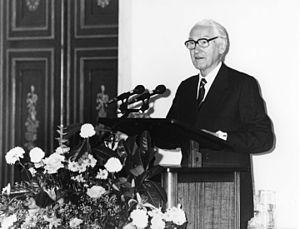
Le Secrétaire financier du Trésor est un poste ministériel subalterne au Trésor britannique. Il s'agit du cinquième rôle ministériel le plus important au sein du Trésor après le premier lord du Trésor, le chancelier de l'Échiquier, le secrétaire en chef du Trésor et le Paymaster General.